Buteogallus daggetti

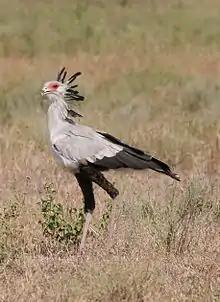
"B. daggetti" may have lived like the modern-day secretarybird.

"Buteogallus daggetti" habitats comprised open grasslands, marshlands, and savannas from sea level to .